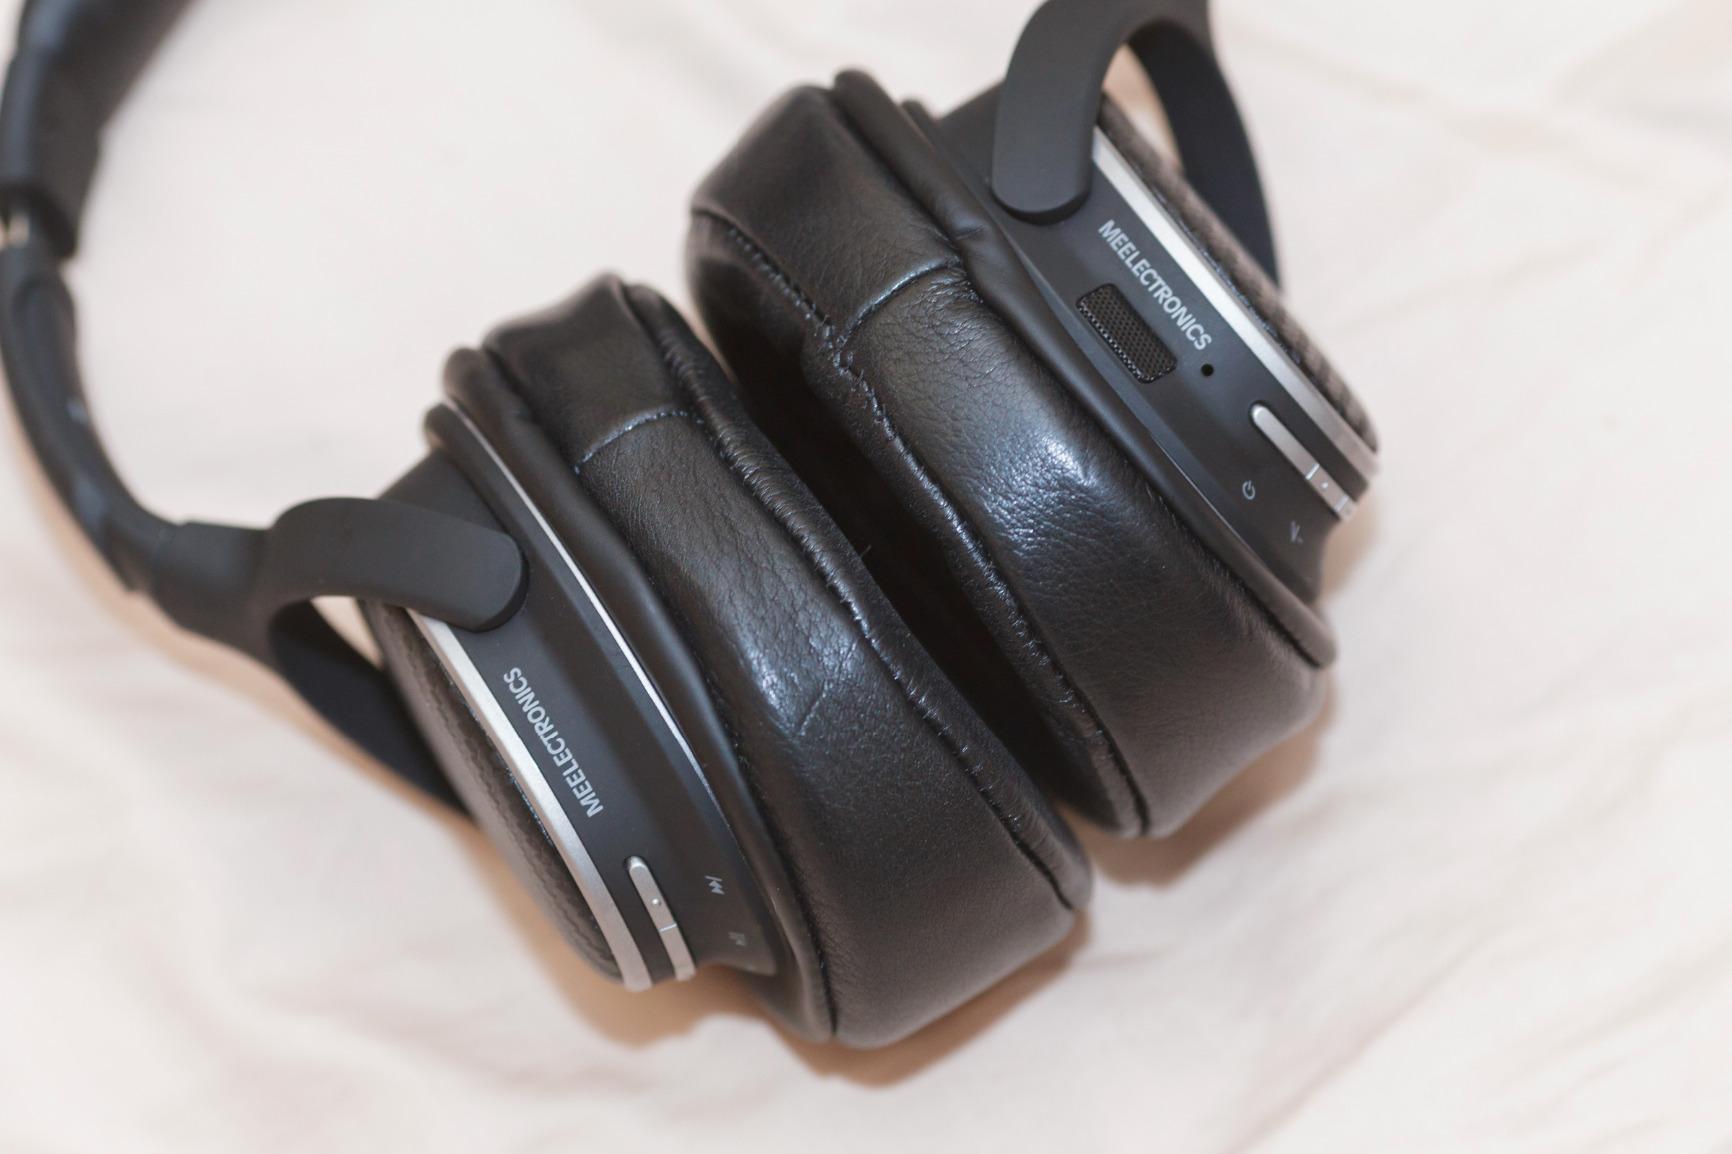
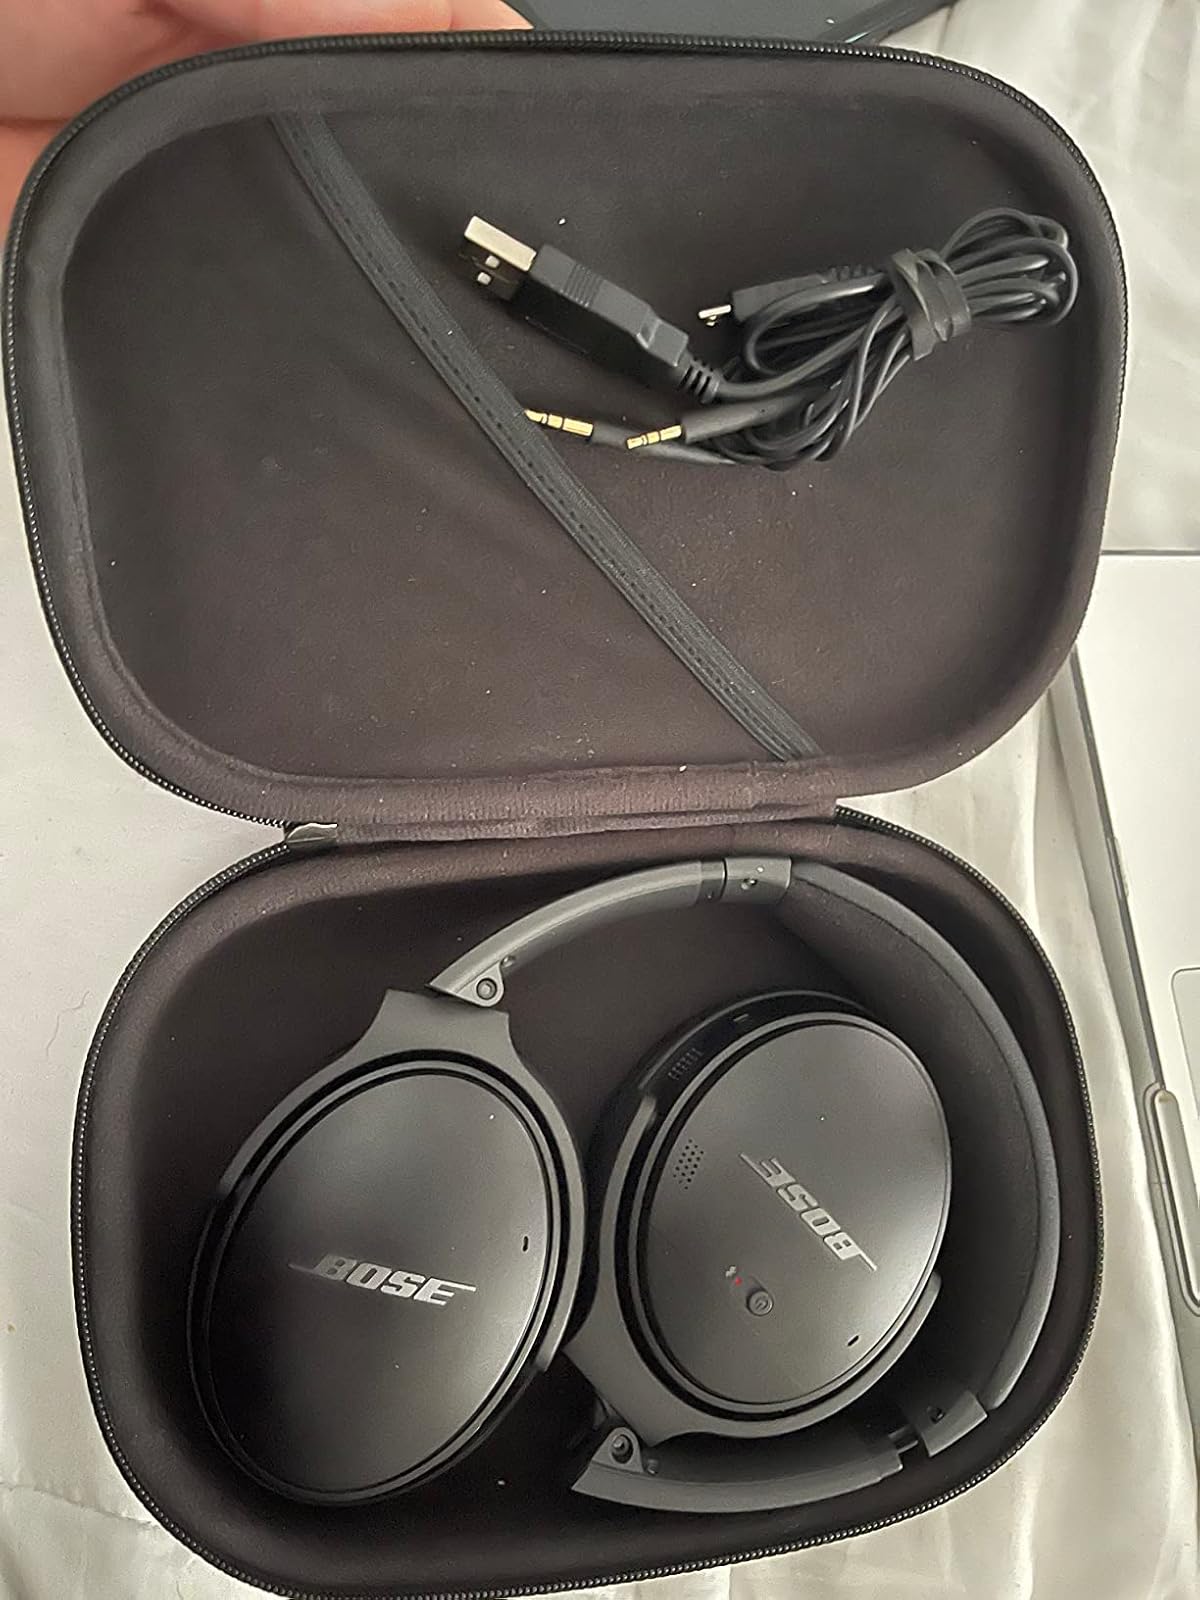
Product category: headphones
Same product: no